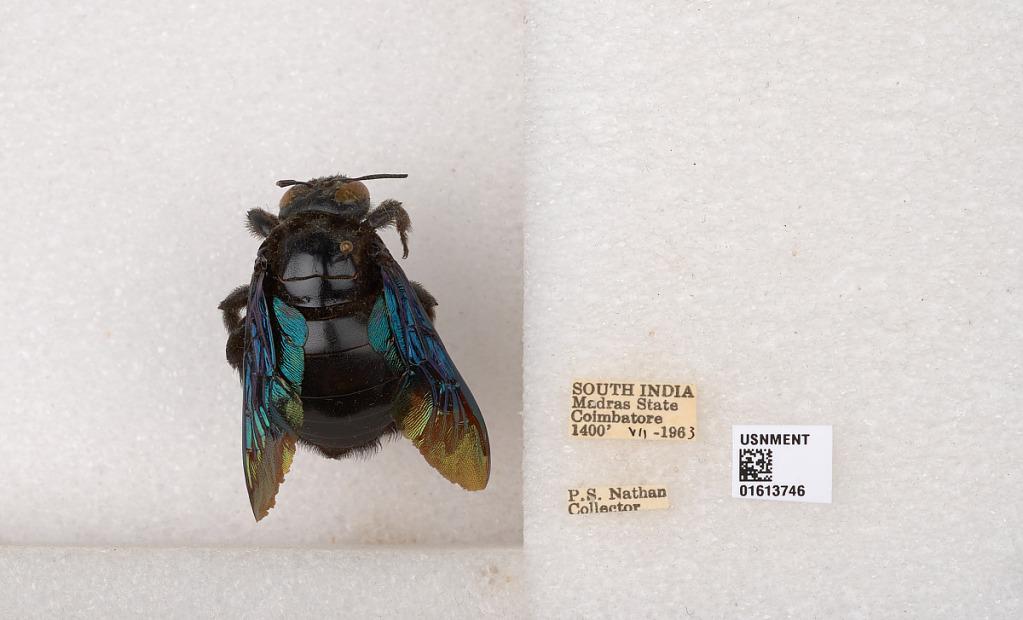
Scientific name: Xylocopa (Mesotrichia) tenuiscapa Westwood
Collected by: P. Nathan
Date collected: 1963-7-1
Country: India
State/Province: Tamil Nadu
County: Coimbatore
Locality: Coimbatore